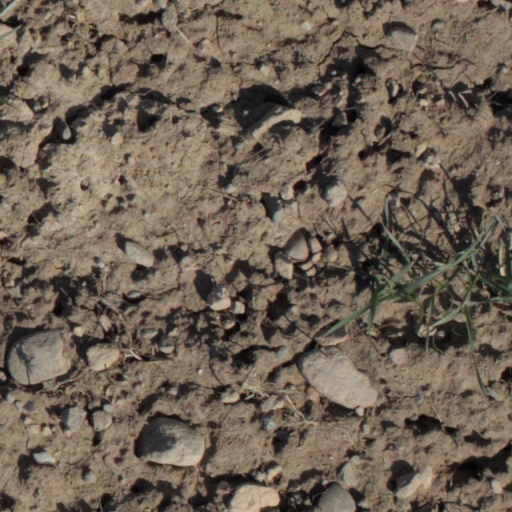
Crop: wheat